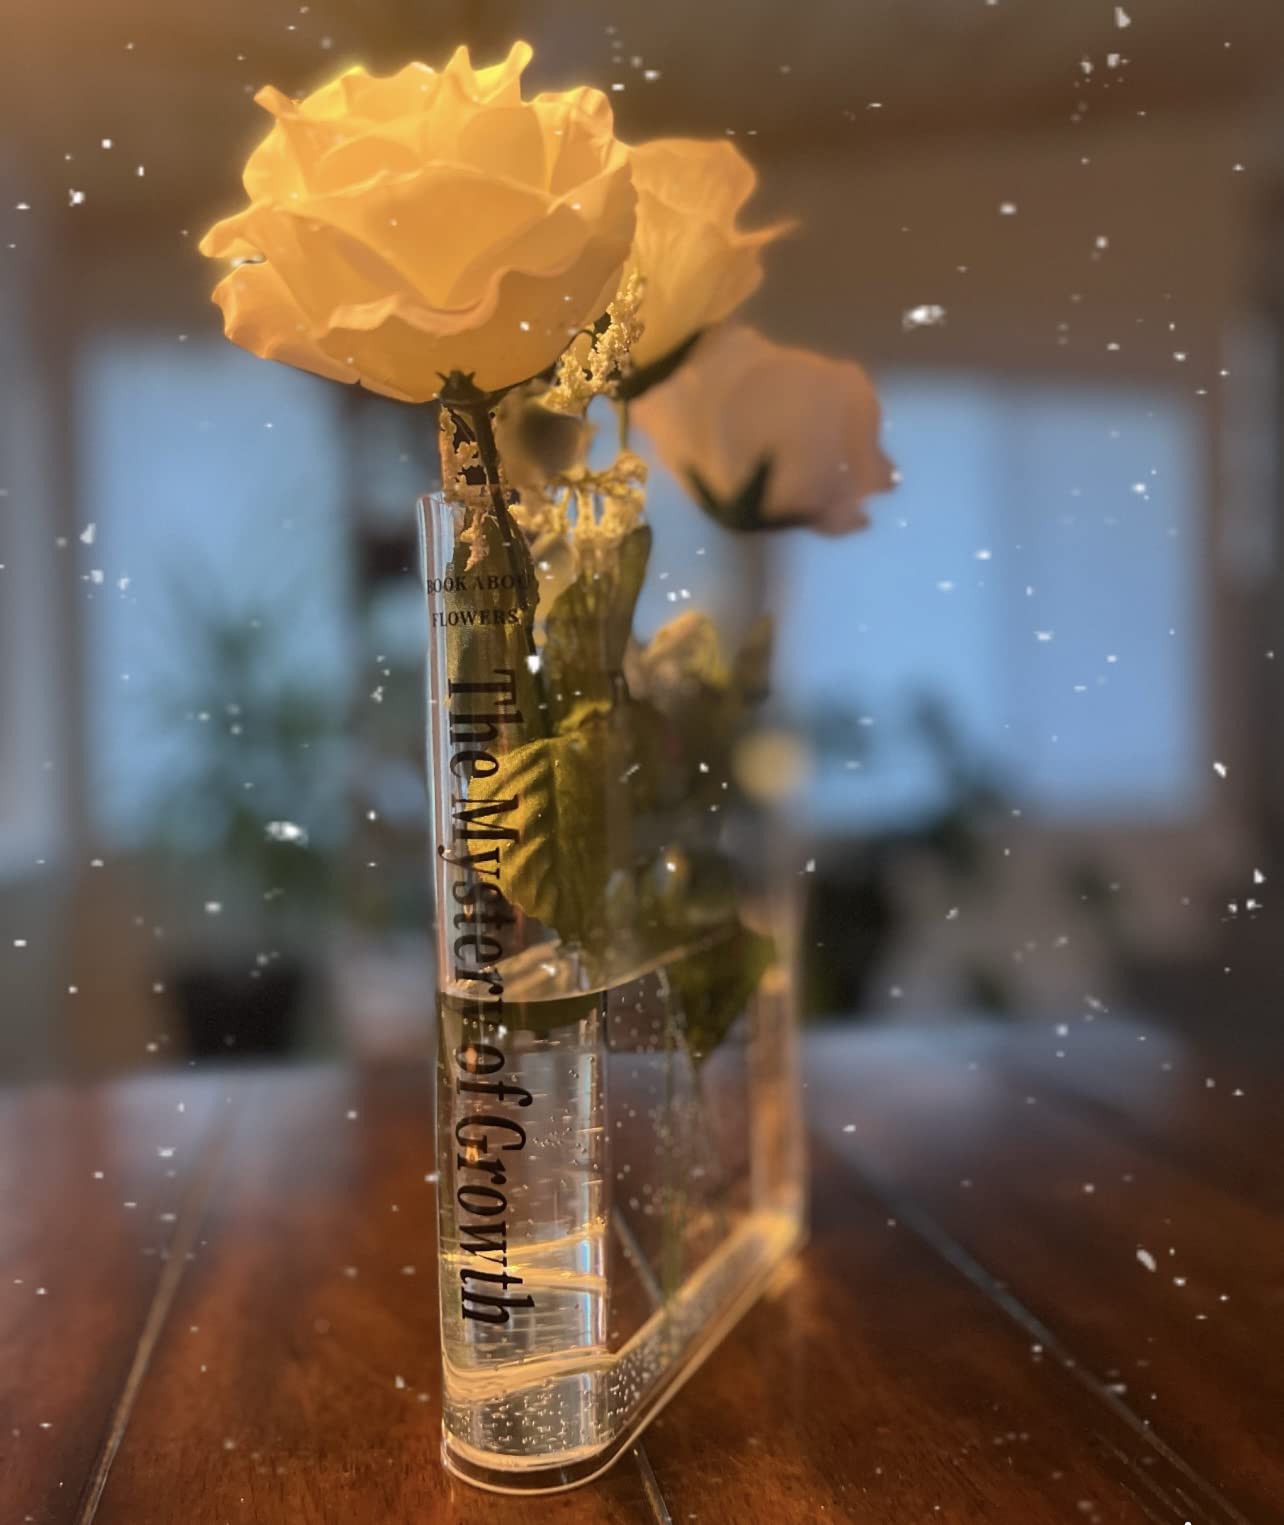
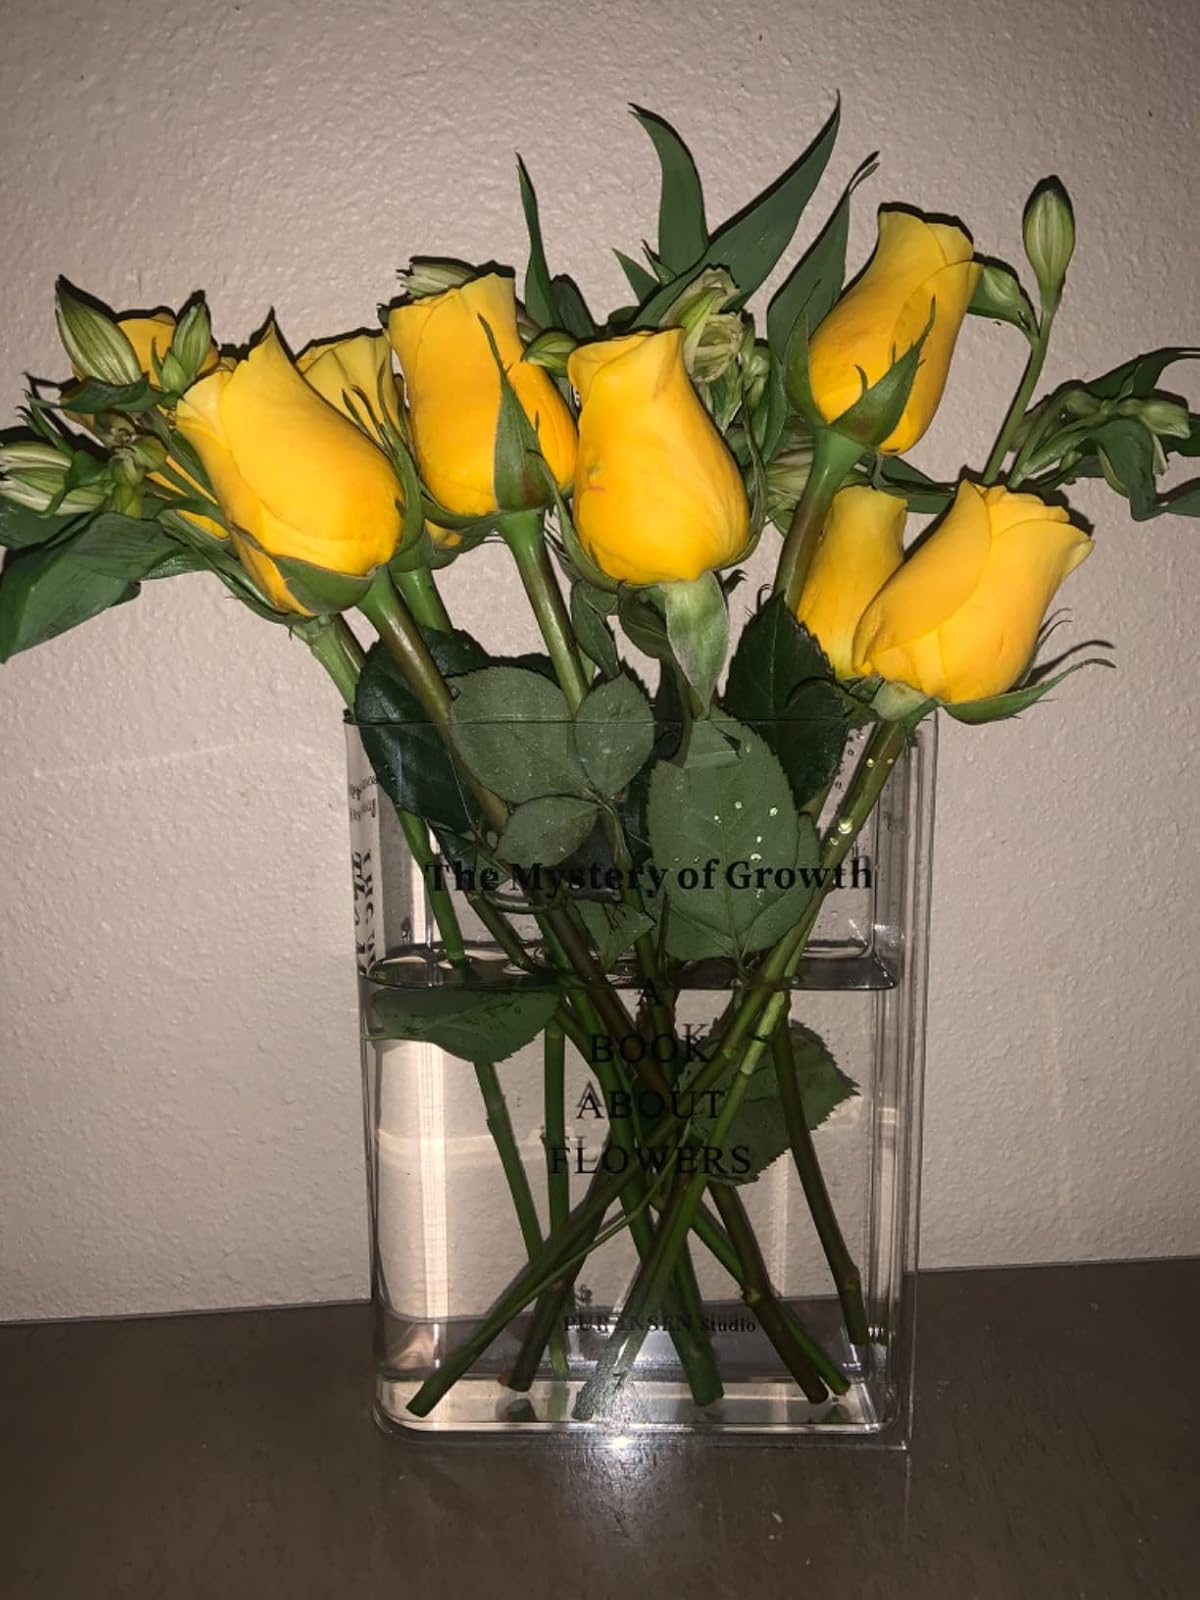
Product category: vase
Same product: yes